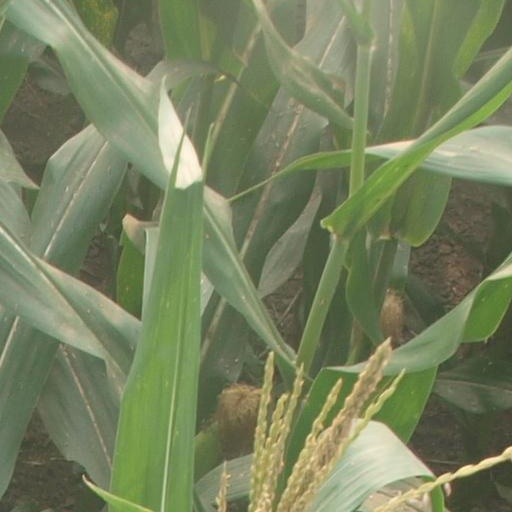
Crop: maize; corn